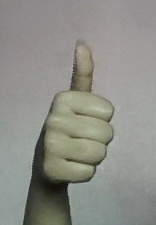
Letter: aleff